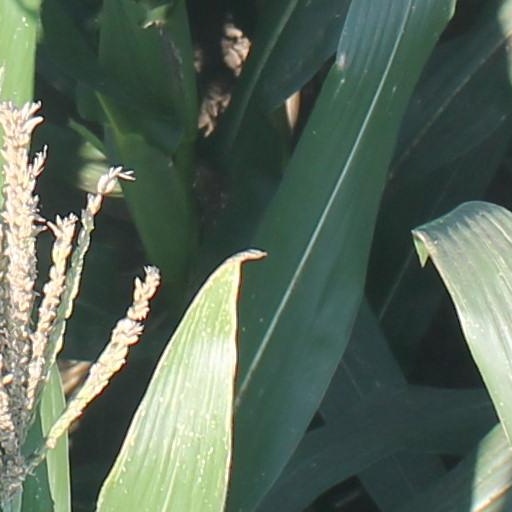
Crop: maize; corn